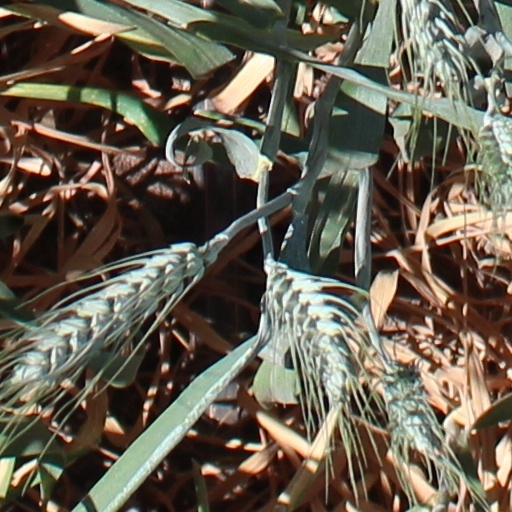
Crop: wheat